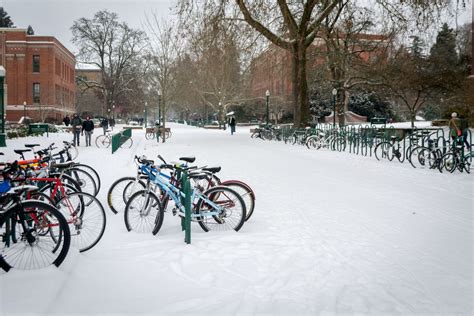
Weather: snow or frosty